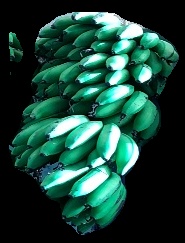
Variety: rasbale
Grade: grade2